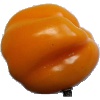
Label: yellow_pepper